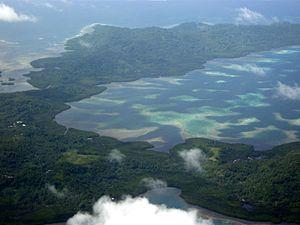
Vue aérienne des îles Faichuk, dans le lagon de Truk (États fédérés de Micronésie)
Les Faichuk ou îles Faichuk sont un groupe de huit îles dans l'État de Chuuk.